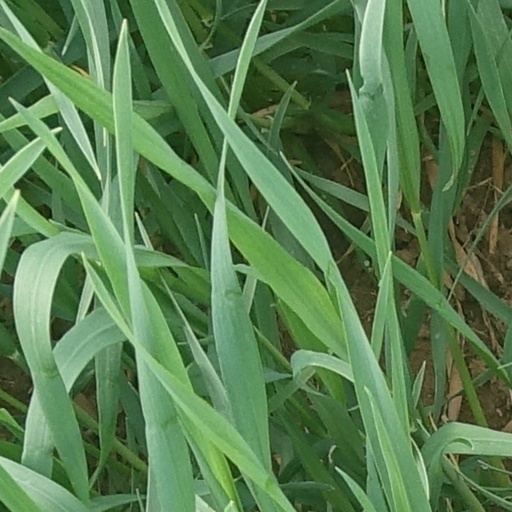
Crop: wheat